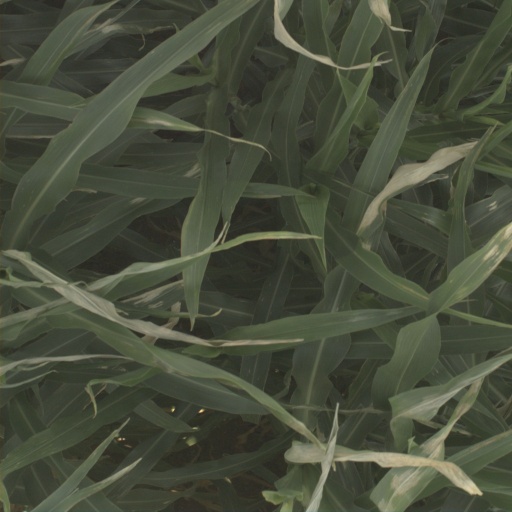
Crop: sorghum